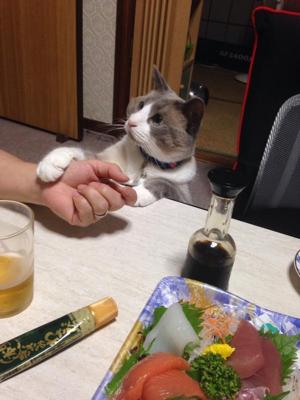
回答: 「ご主人...醤油ねぇさんには幼い子供がいるんです。どうか飲み干さないでやってくだせぇ」